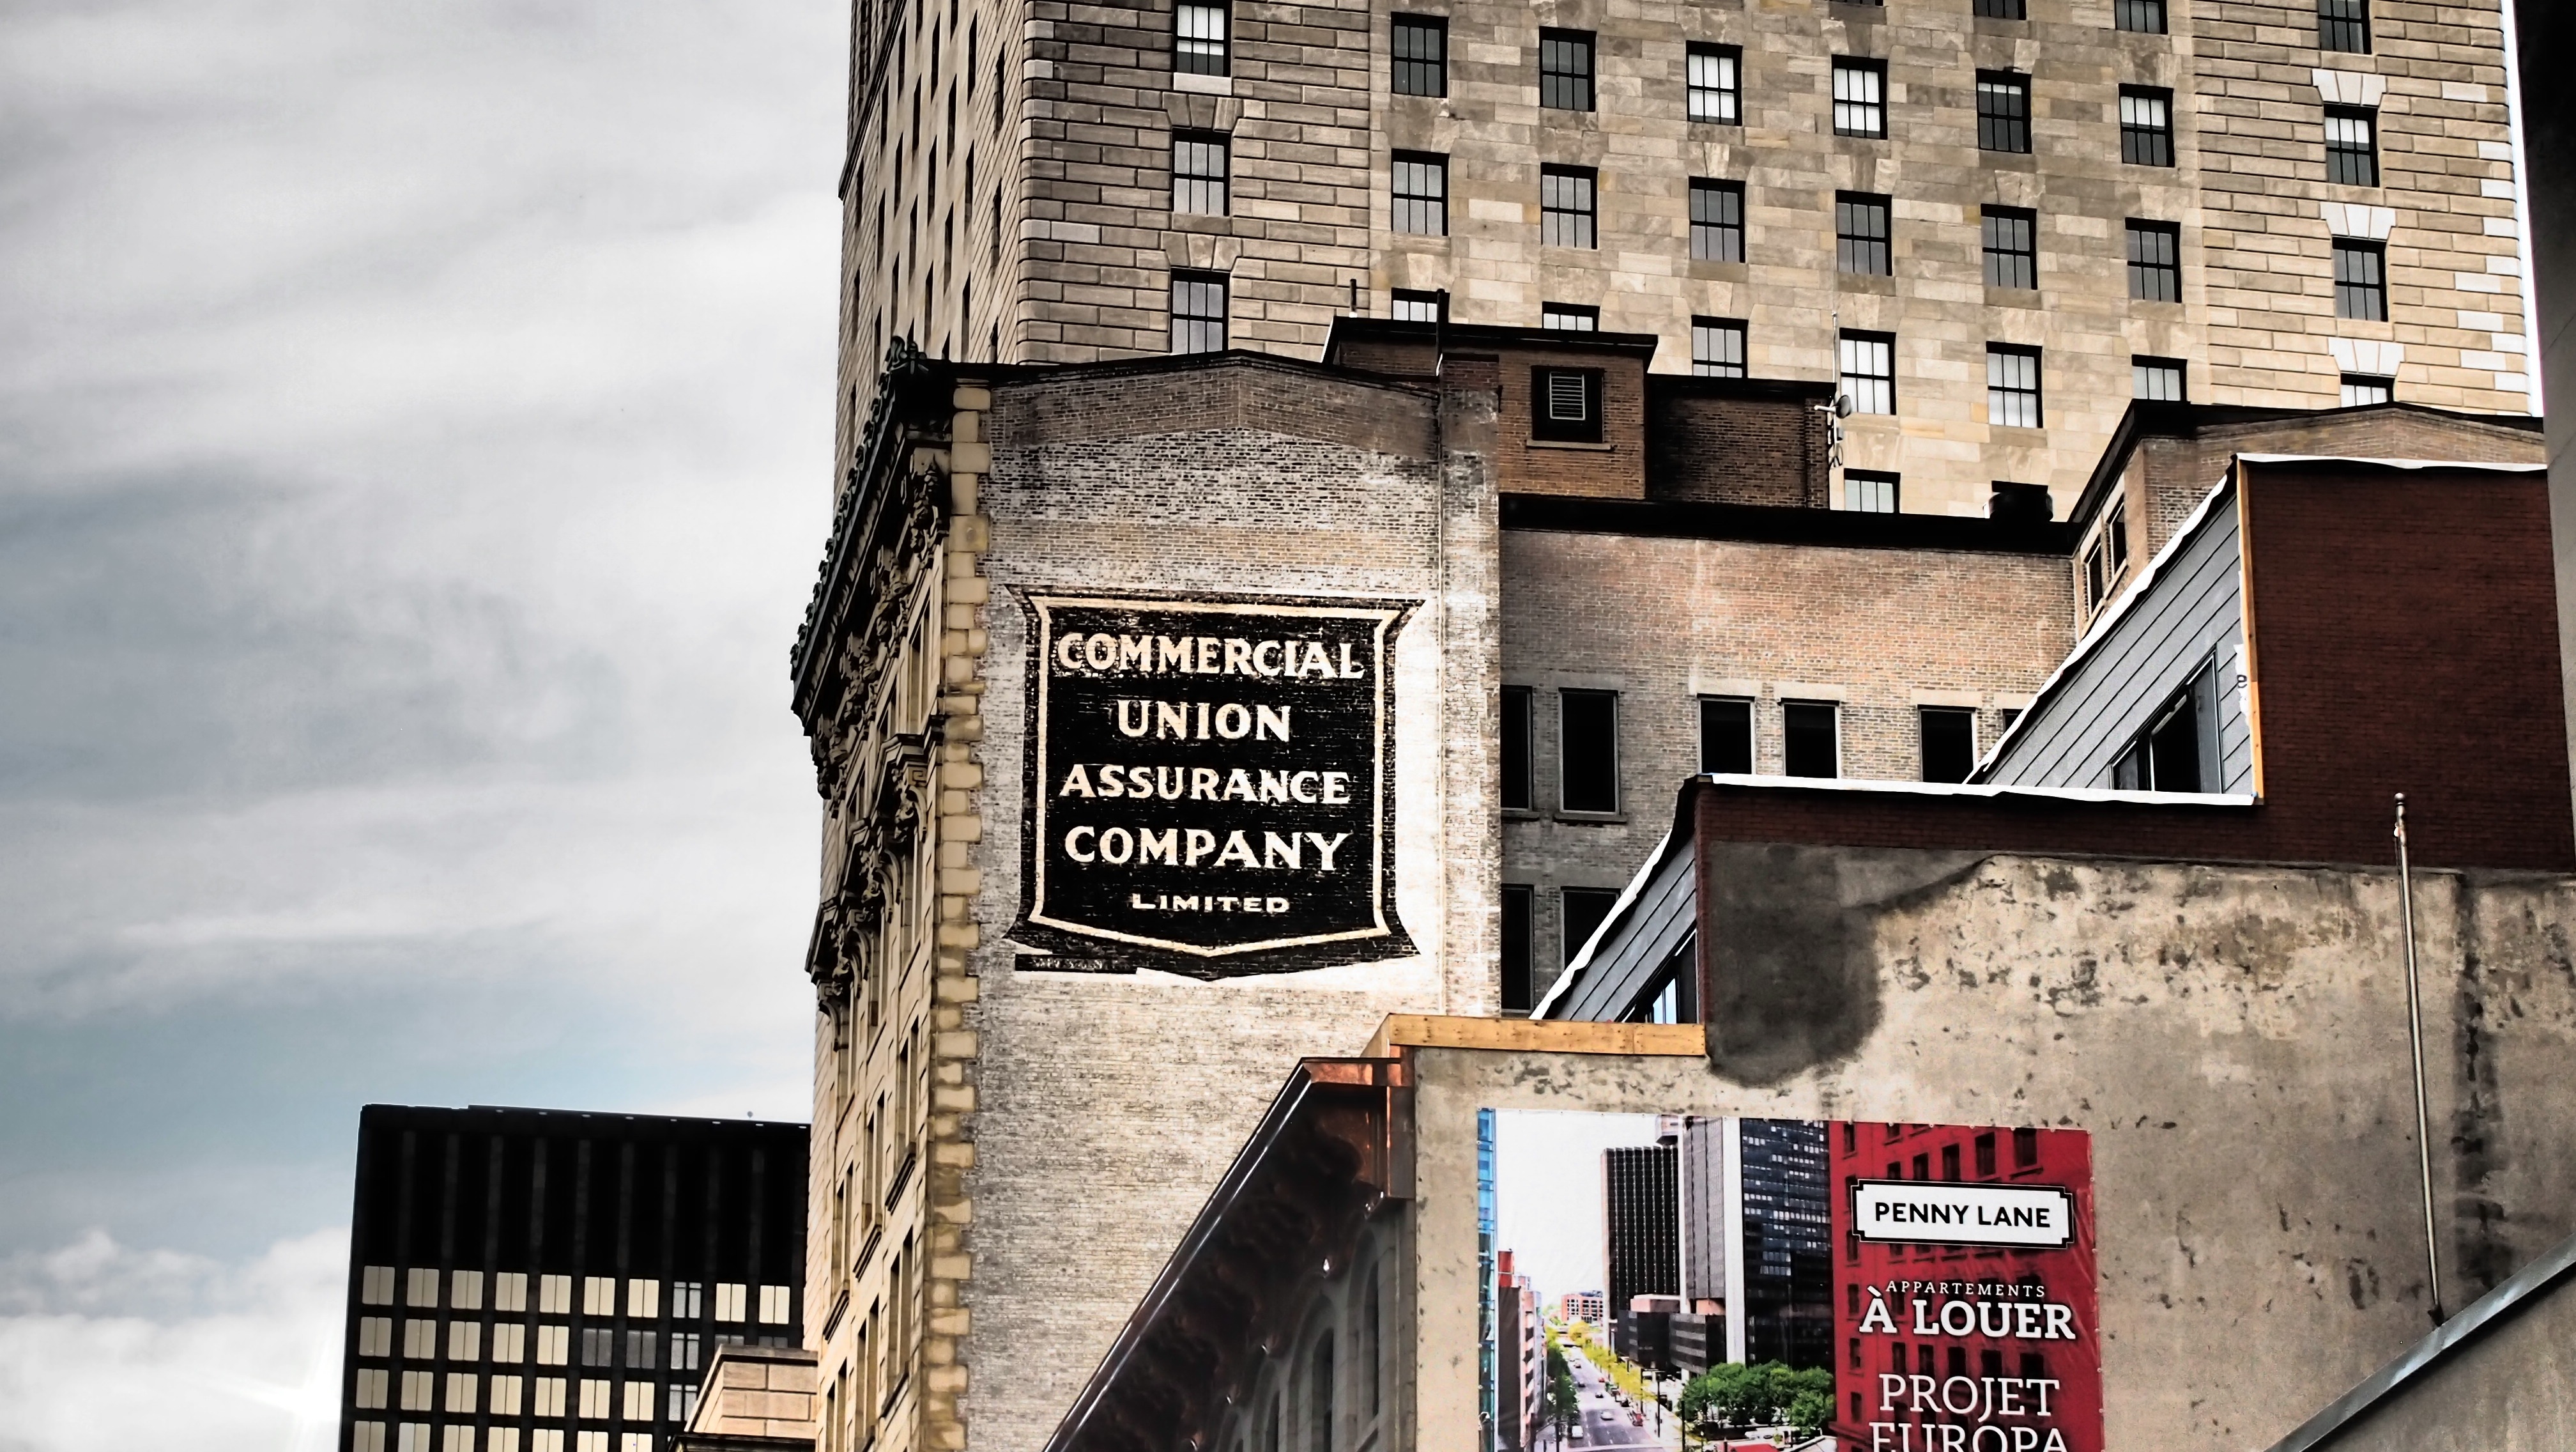
architecture, road, street, house, town, city, wall, downtown, facade, attraction, trip, canada, montreal, cities, neighbourhood, urban area, human settlement